Wendelien van Oldenborgh

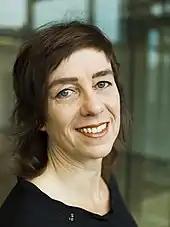
Wendelien van Oldenborgh, 2014

Wendelien van Oldenborgh (born 28 December 1962) is a Dutch artist. She works as installation artist, painter and video artist.